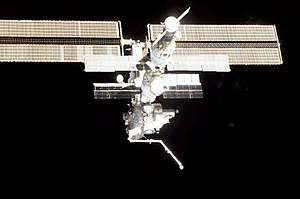
STS-108 / Missionen
STS-108 var rumfærgen Endeavour's 17. rumfærge-mission, opsendt d. 5. december 2001 og vendte tilbage d. 17. december 2001.